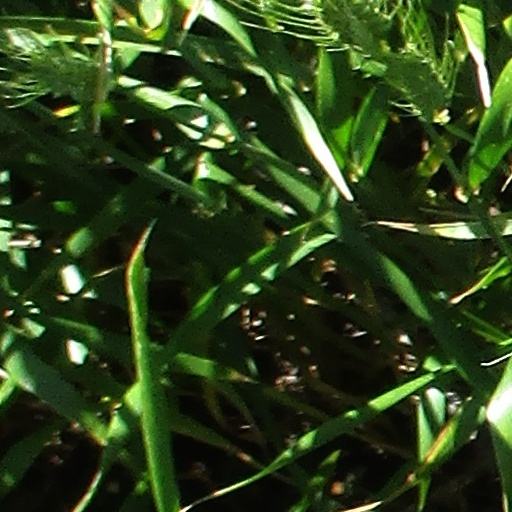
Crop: wheat